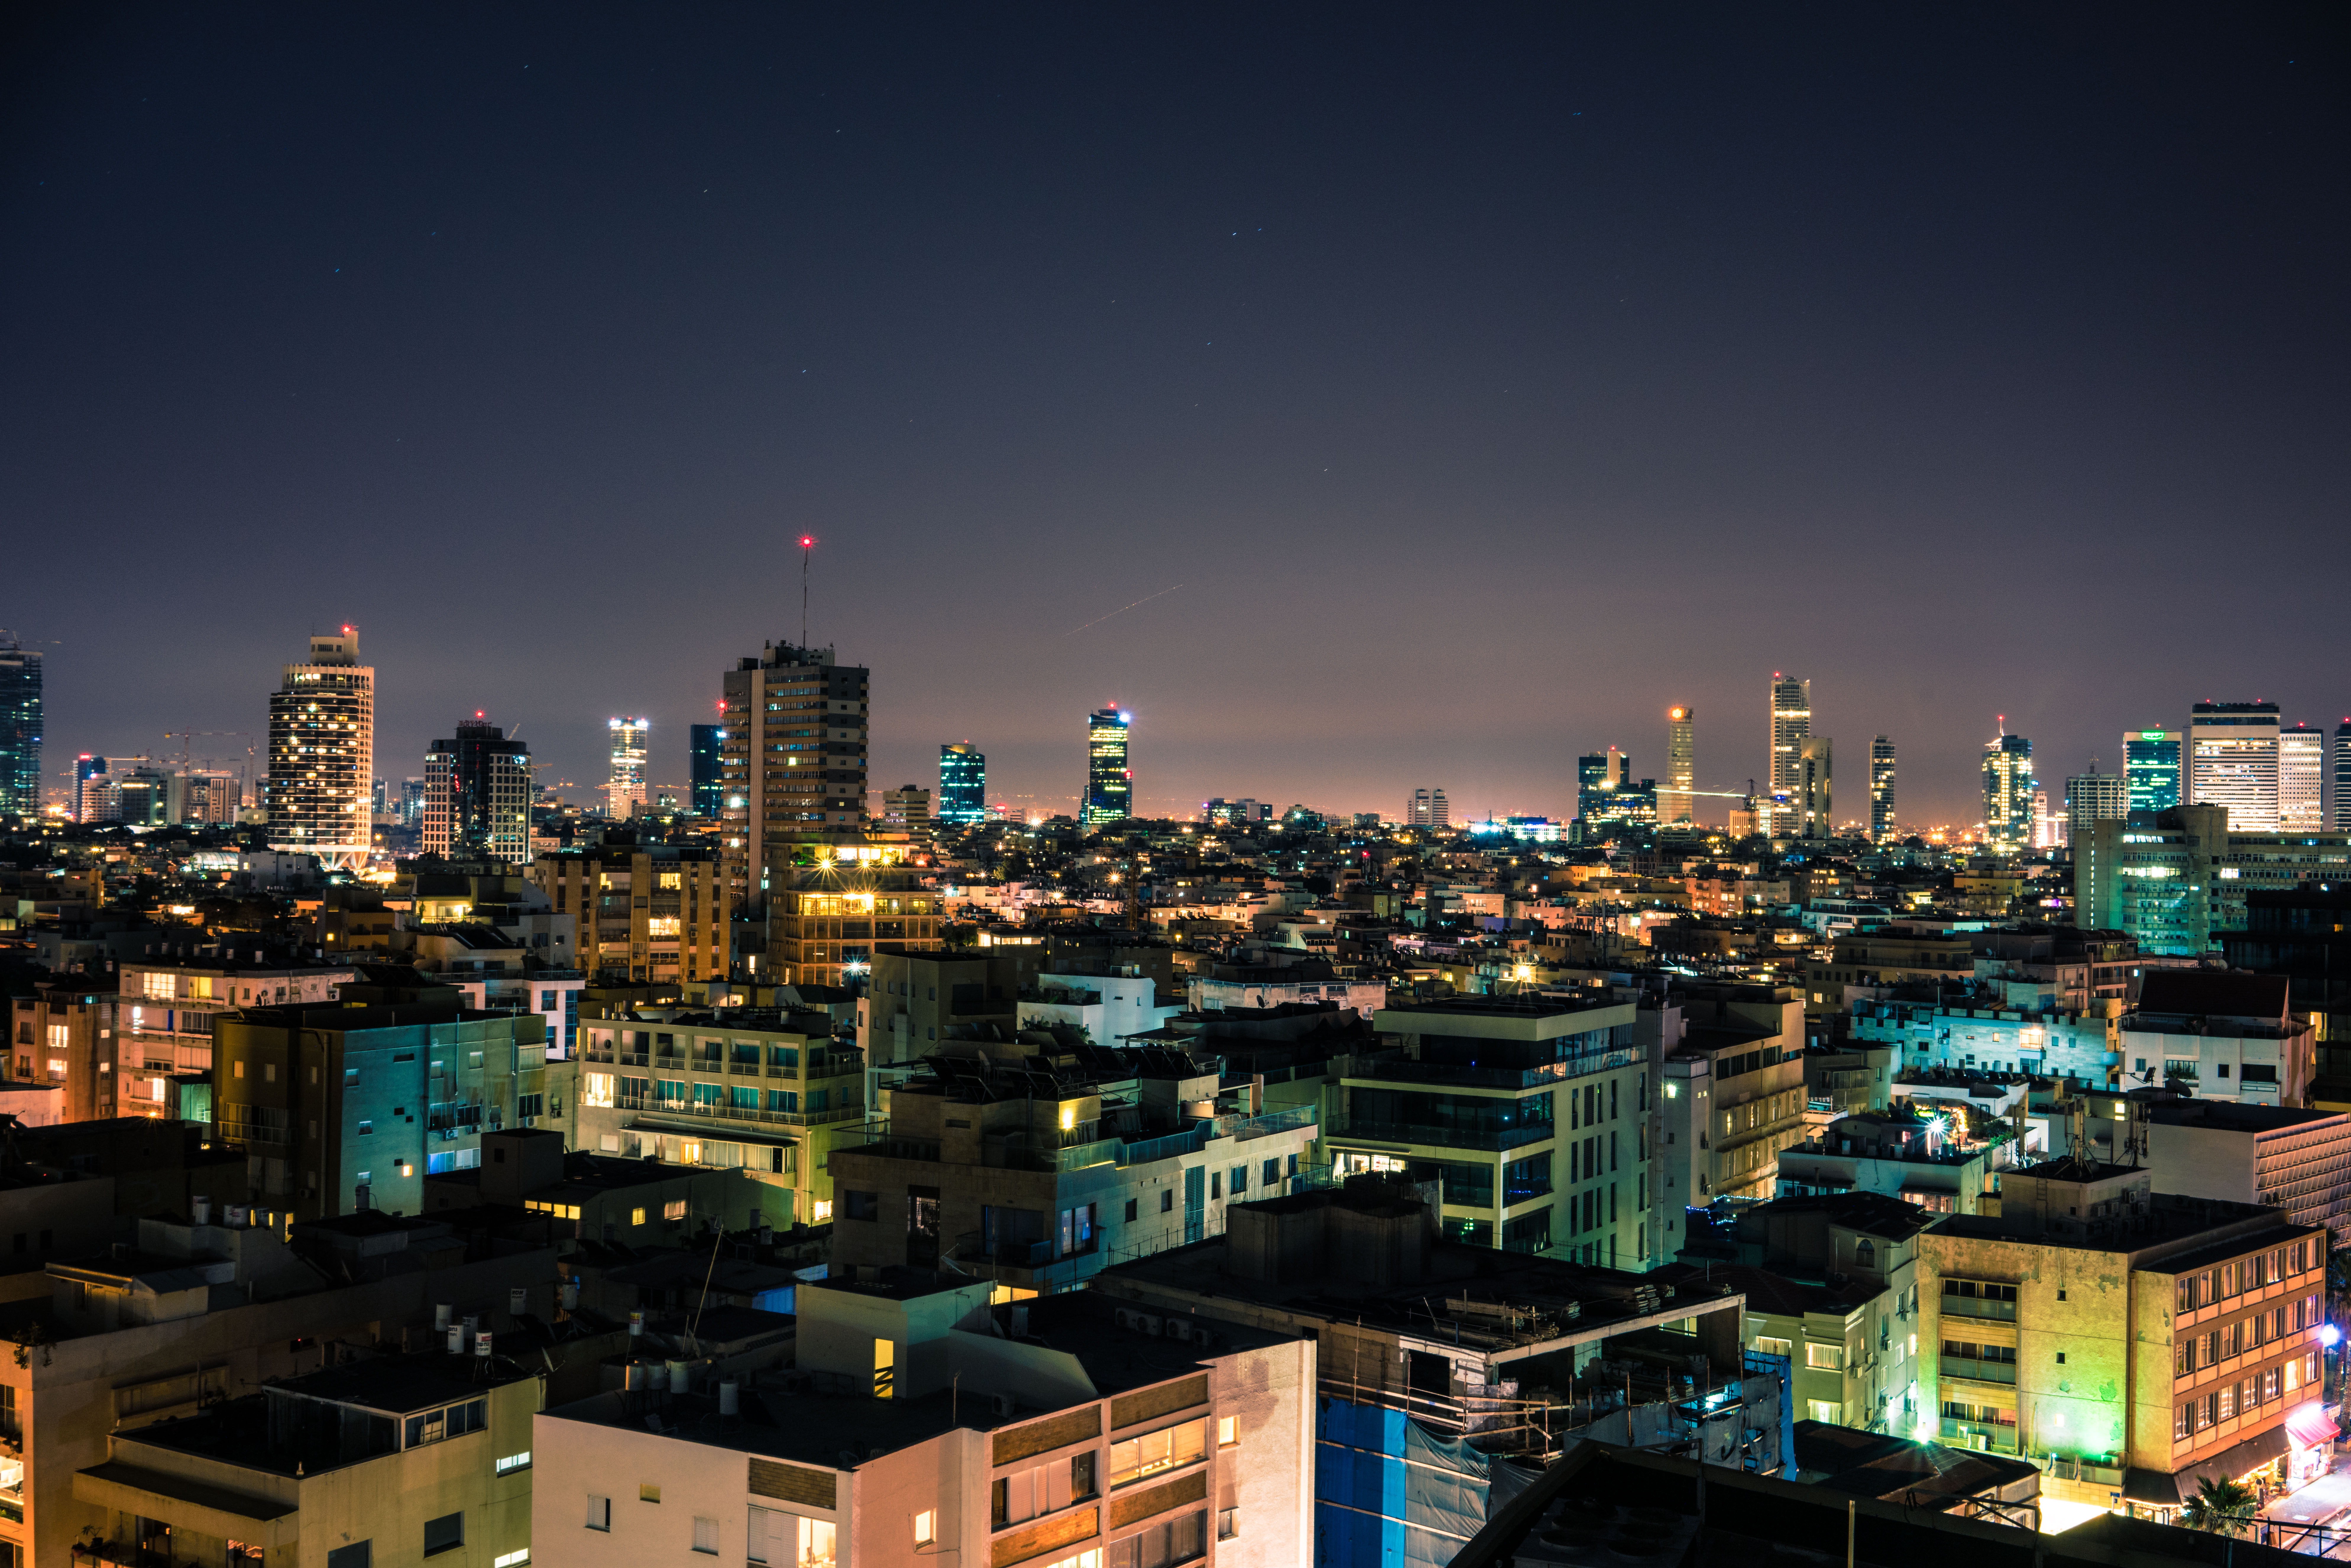
horizon, skyline, night, city, skyscraper, cityscape, downtown, dusk, evening, tower block, metropolis, neighbourhood, urban area, residential area, geographical feature, human settlement, metropolitan area